Real Ale Brewing Company

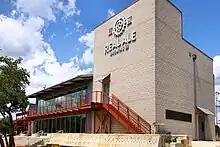
Handcrafted beers from the Texas Hill Country

Real Ale Brewing is a regional-sized American brewery founded in 1996 in Blanco, Texas. Their beers can only be found in Texas.